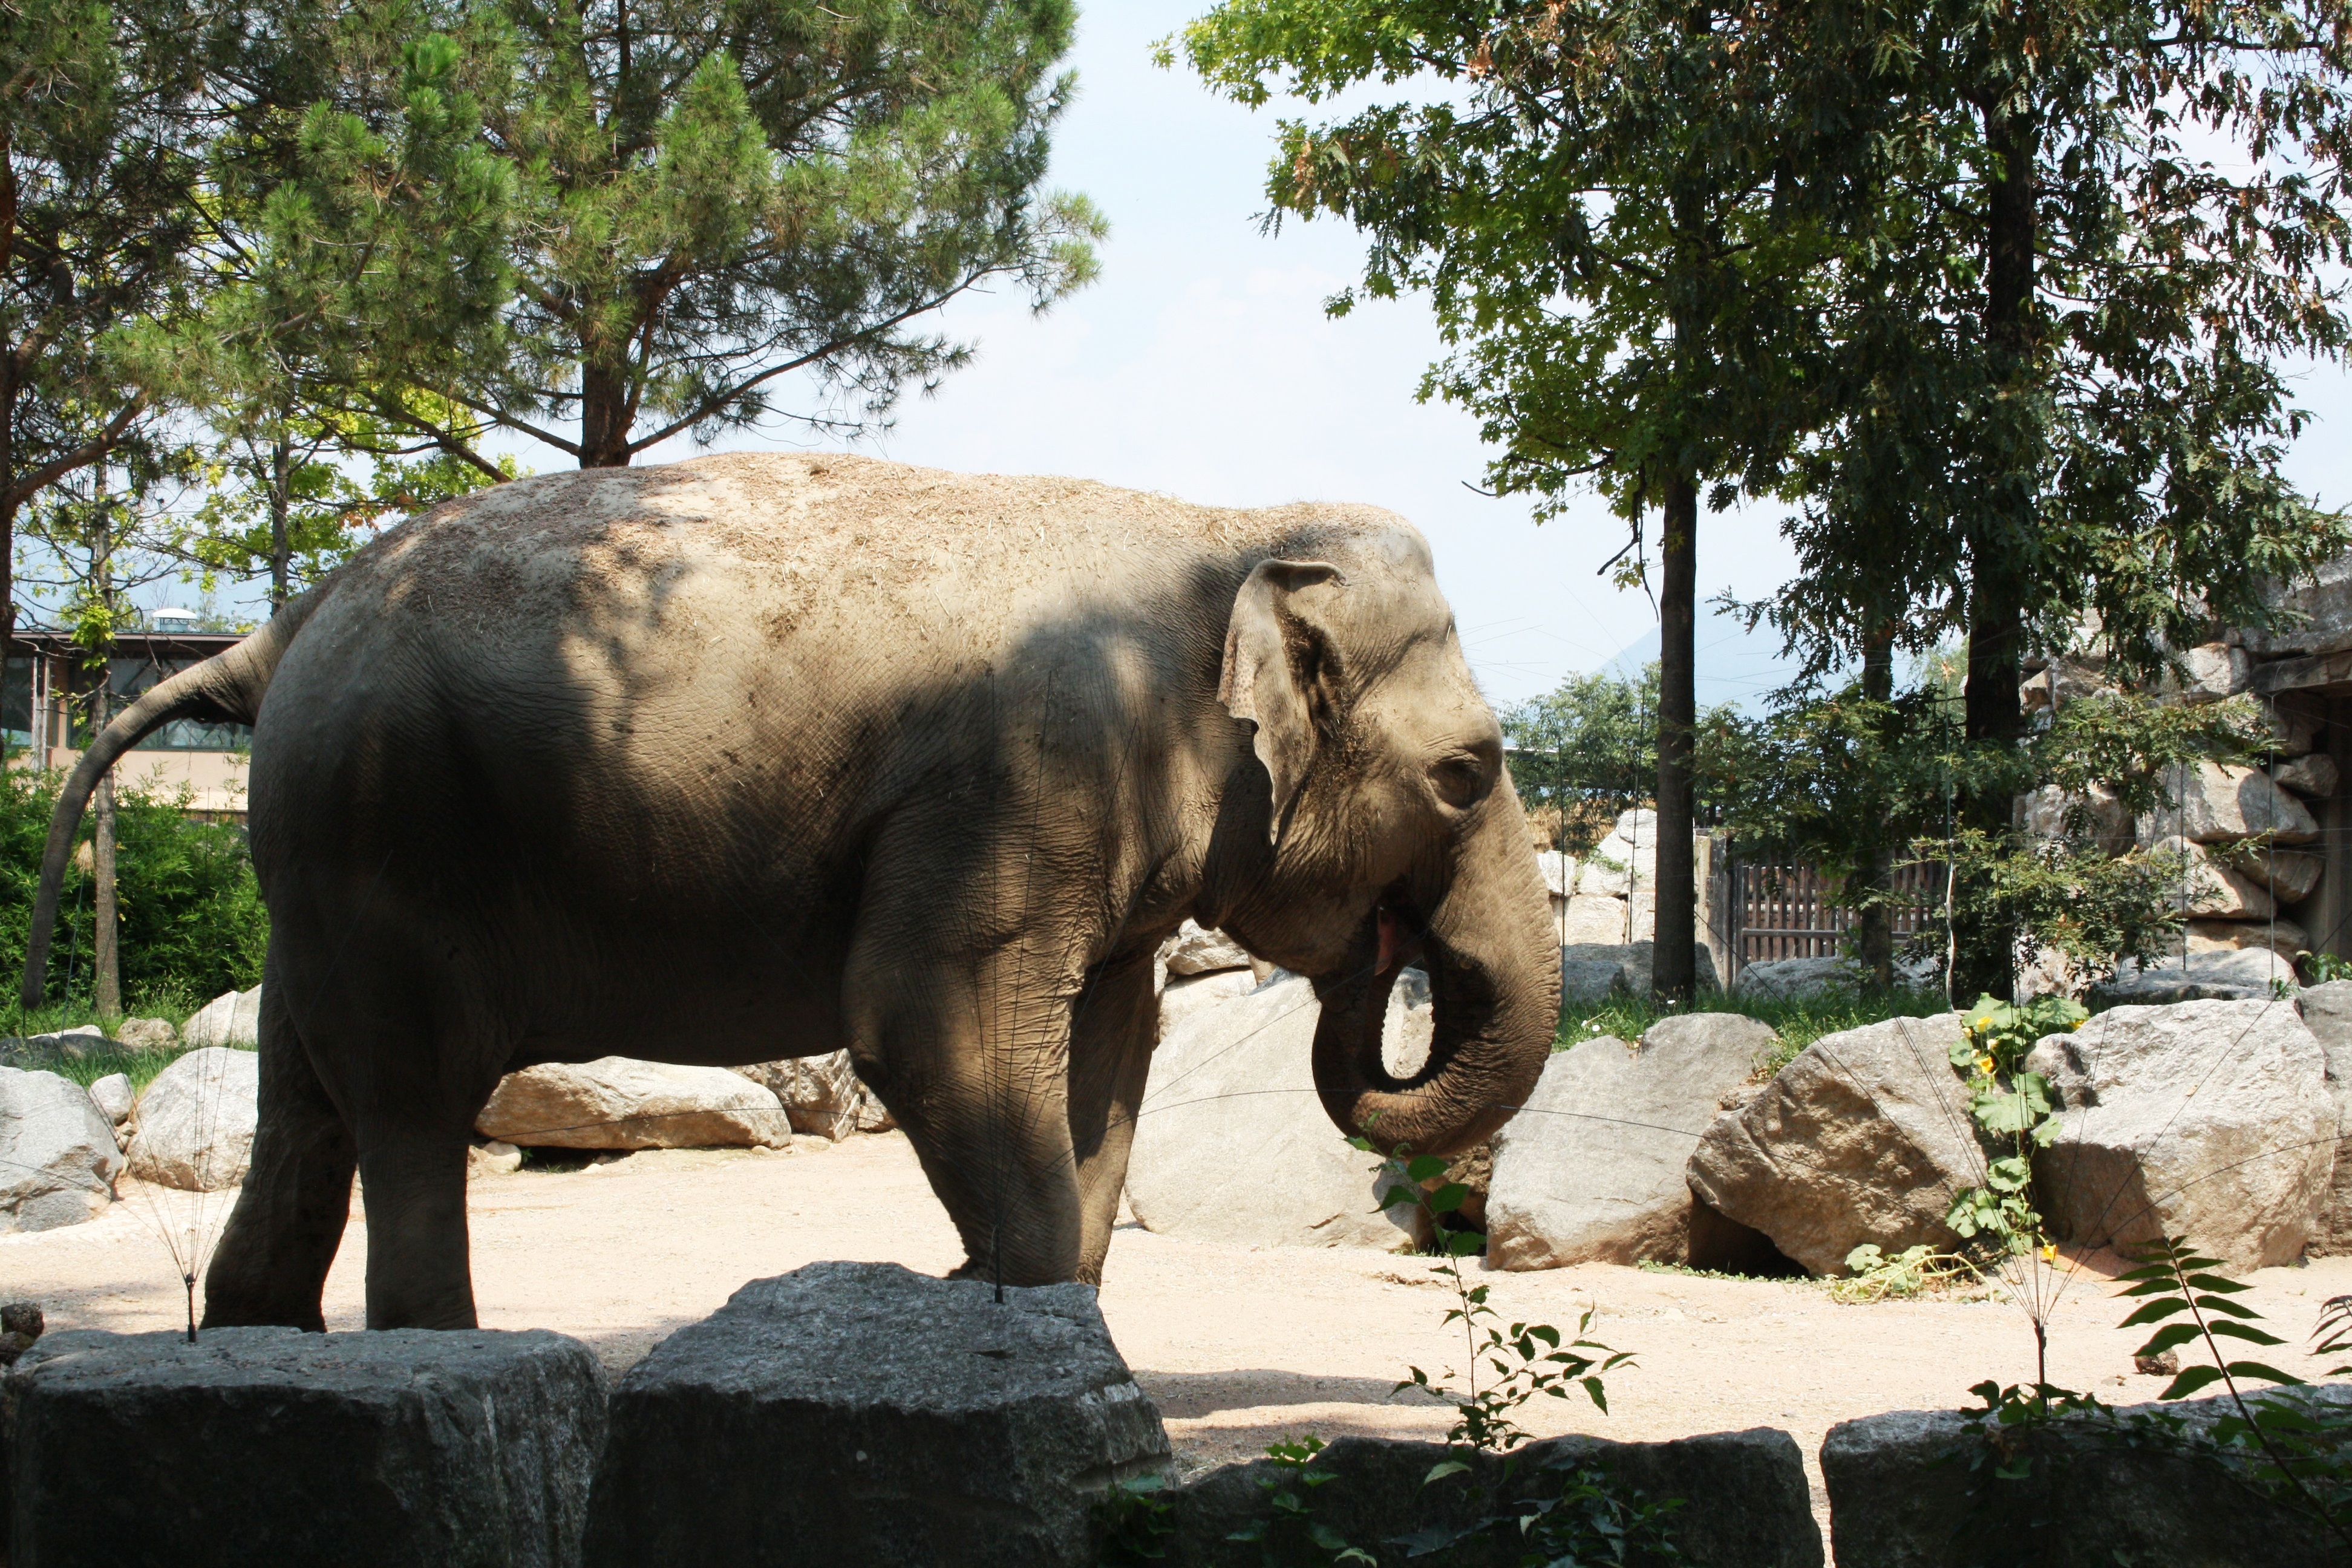
nature, animal, recreation, wildlife, wild, zoo, africa, park, fauna, elephant, savannah, animals, animal world, safari, natural park, indian elephant, zoological gardens, outdoor recreation, elephants and mammoths